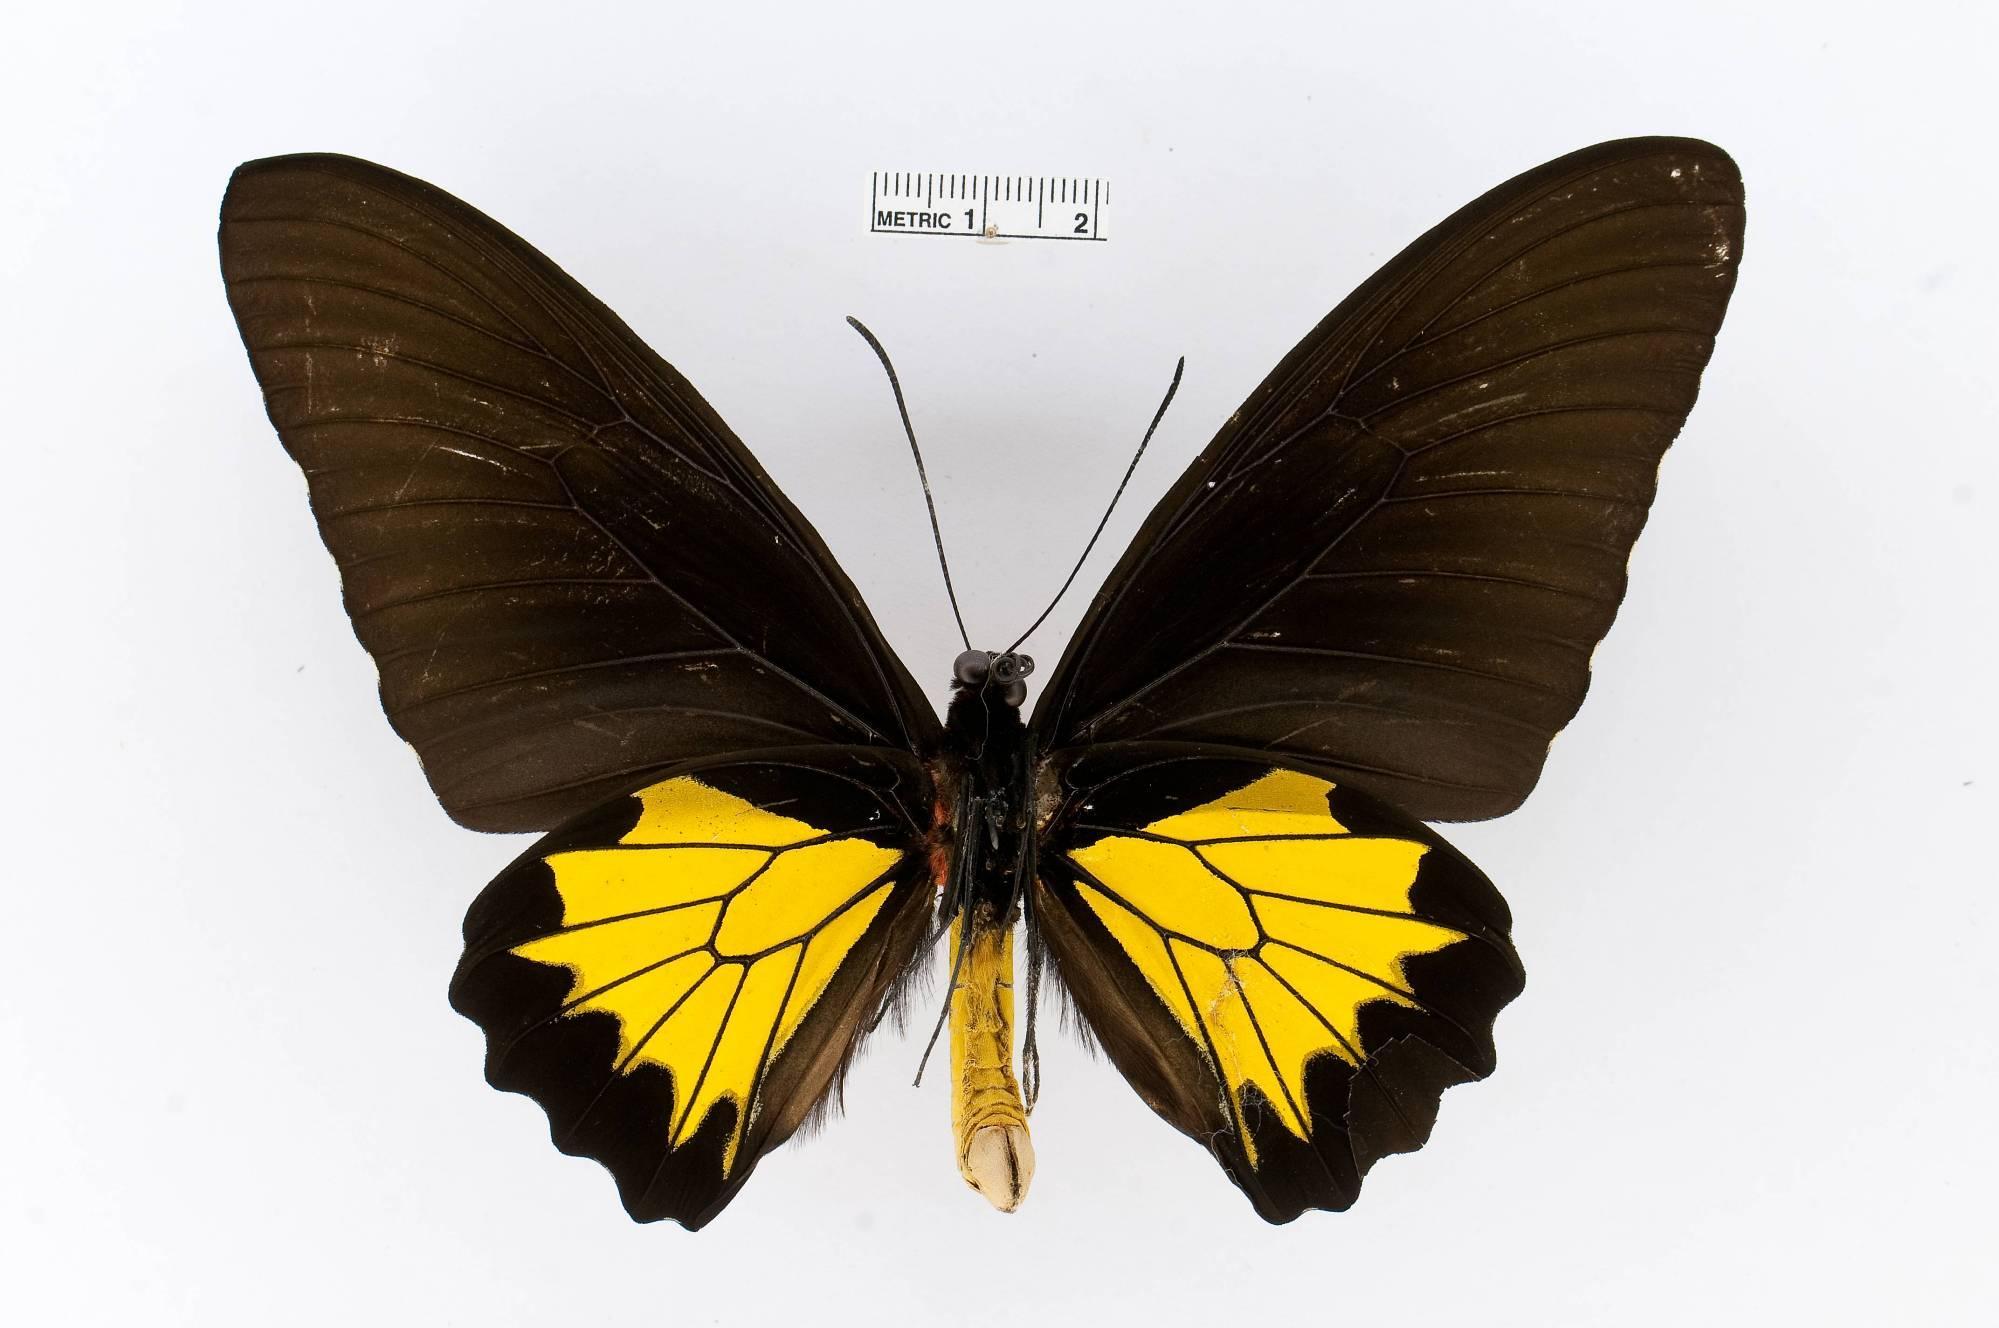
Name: Troides oblongomaculatus
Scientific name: Troides oblongomaculatus
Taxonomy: Animalia, Arthropoda, Insecta, Lepidoptera, Papilionidae, Papilioninae
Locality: Ambon Island; Amboina, [Not Stated], Maluku, Indonesia
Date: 7 Dec 1975